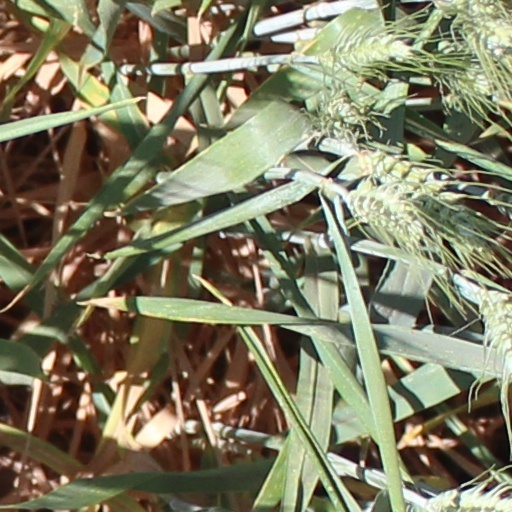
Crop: wheat